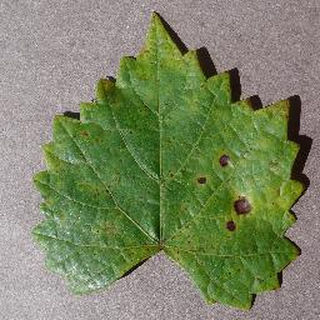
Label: grape_black_rot